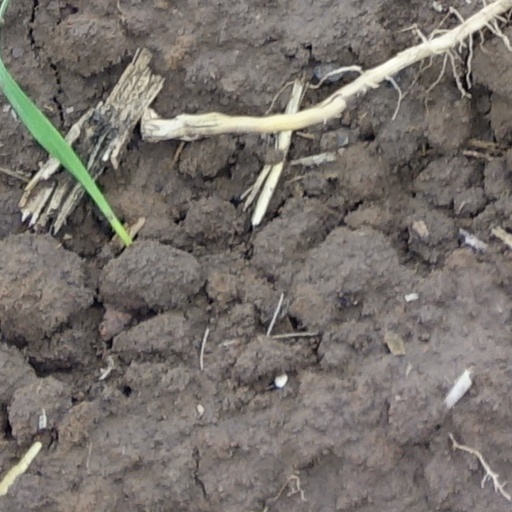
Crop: wheat